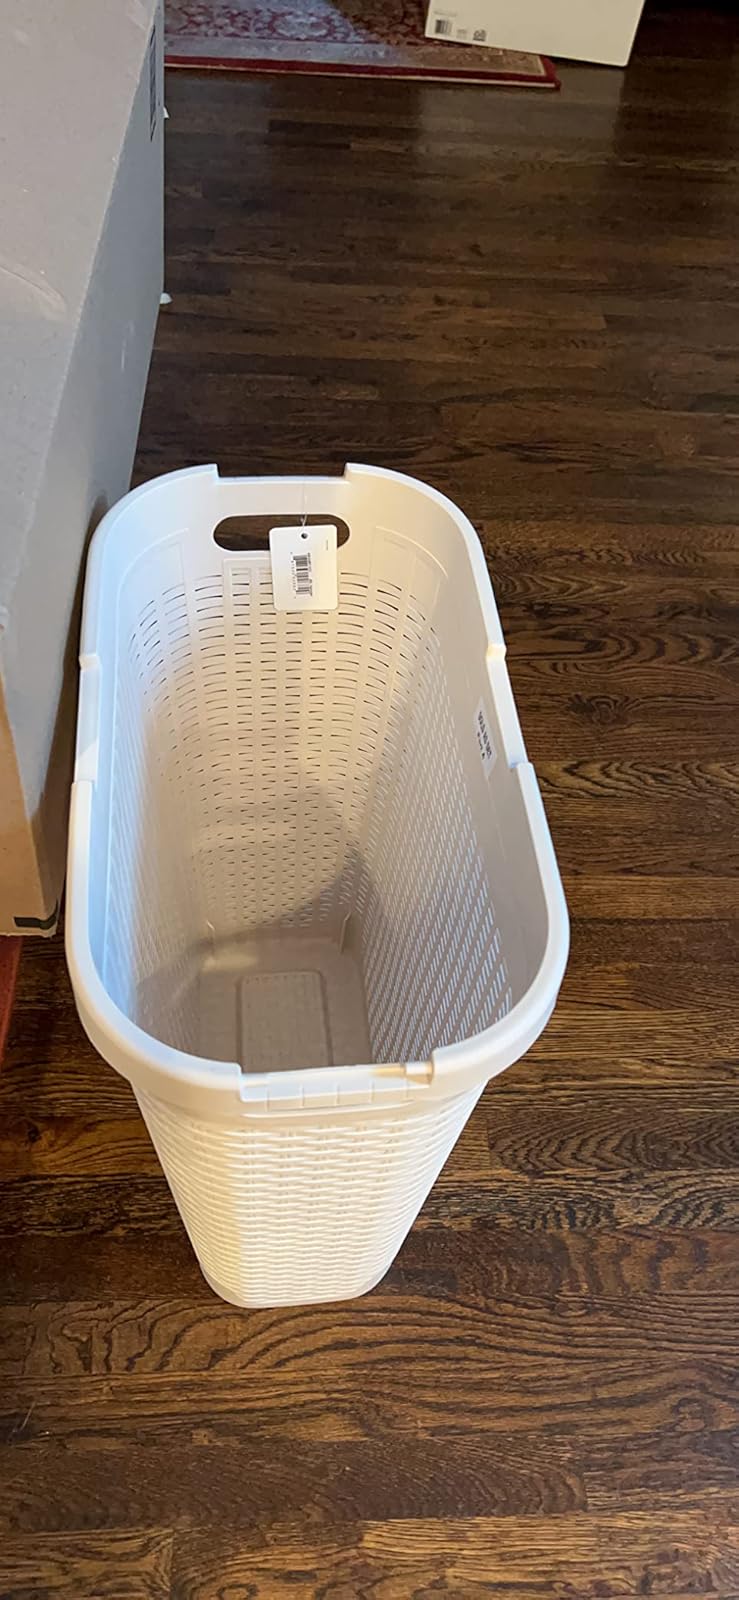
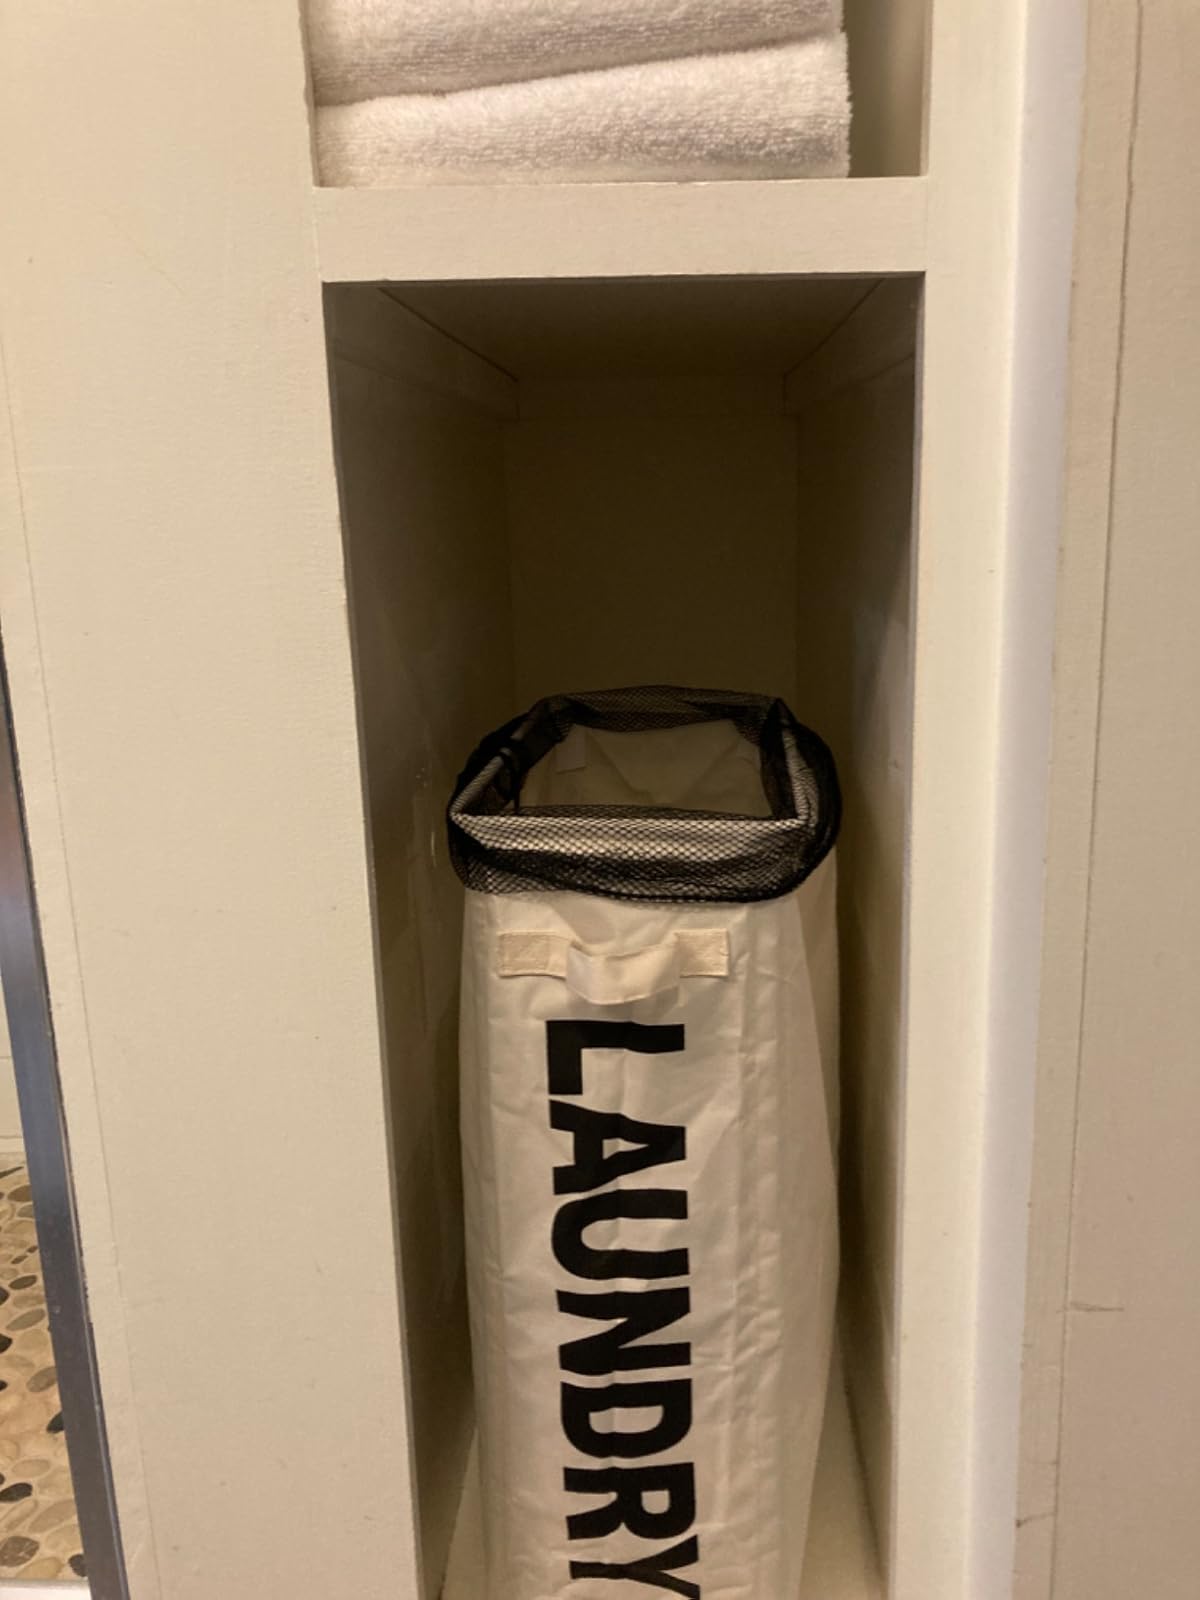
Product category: items_hamper
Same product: no